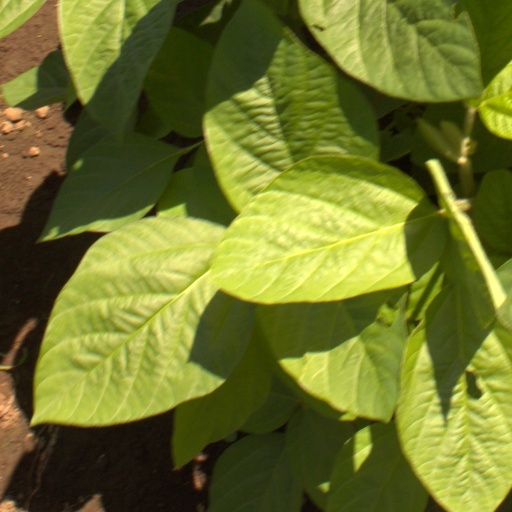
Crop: soybean